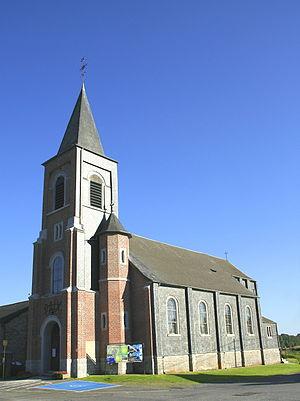
Petite-Chapelle (Belgique), l’église Notre-Dame de l’Assomption (1867).
Petite-Chapelle est une section de la ville belge de Couvin située en Région wallonne dans la province de Namur.